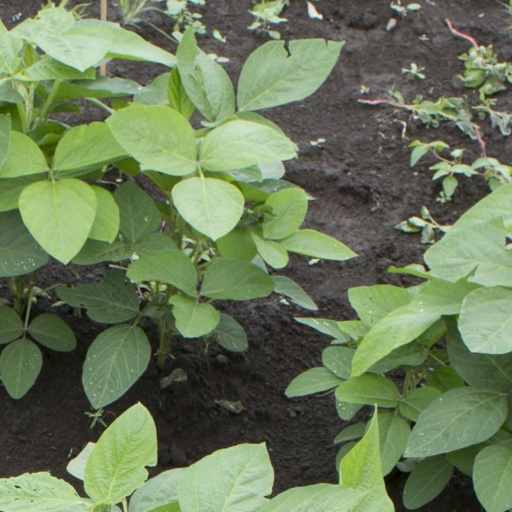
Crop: soybean